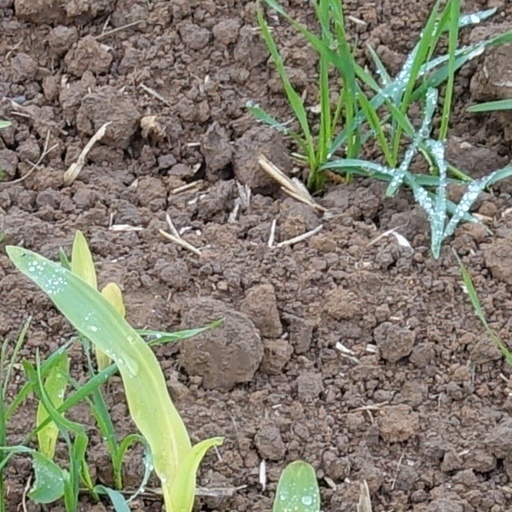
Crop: wheat